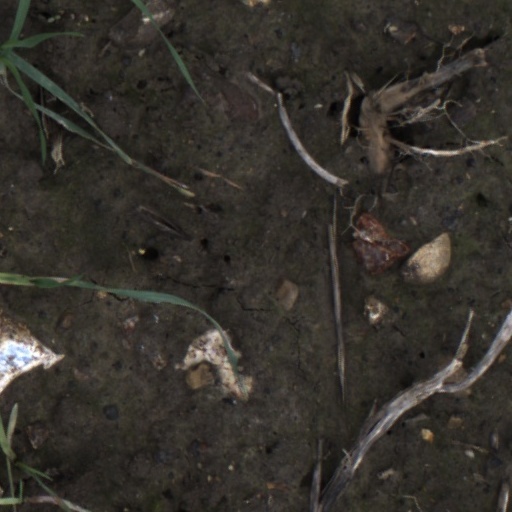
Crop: wheat